SpongeBob SquarePants: The Cosmic Shake

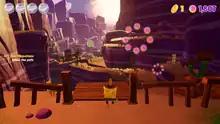
Screenshot showing SpongeBob in Wild West Jellyfish Fields

"The Cosmic Shake" is a 3D platformer. As SpongeBob, the player navigates through several distinctly themed worlds, known as "Wish Worlds" within the game, with the aid of Patrick, who has been transformed into a balloon. Throughout the game, SpongeBob learns a variety of combat and traversal abilities, including: Spin Attack, Glide, Karate Kick, and Fishhook Swing. Players obtain a variety of collectables throughout the game, such as: cosmic jelly, gold doubloons, golden underwear, golden spatulas, Plankton's pet Spot, and level-specific collectables for side-missions. None of the collectables are required to progress through the game's linear story, as the cosmic jelly and gold doubloons are only used to unlock costumes.